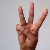
The image shows a hand gesture representing the letter 'W' in Indian Sign Language.